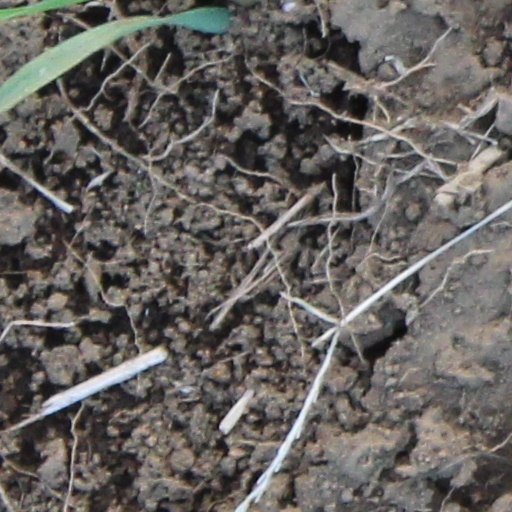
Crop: wheat